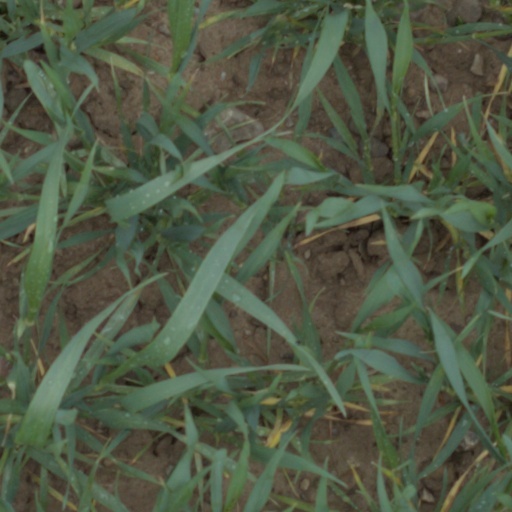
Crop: wheat